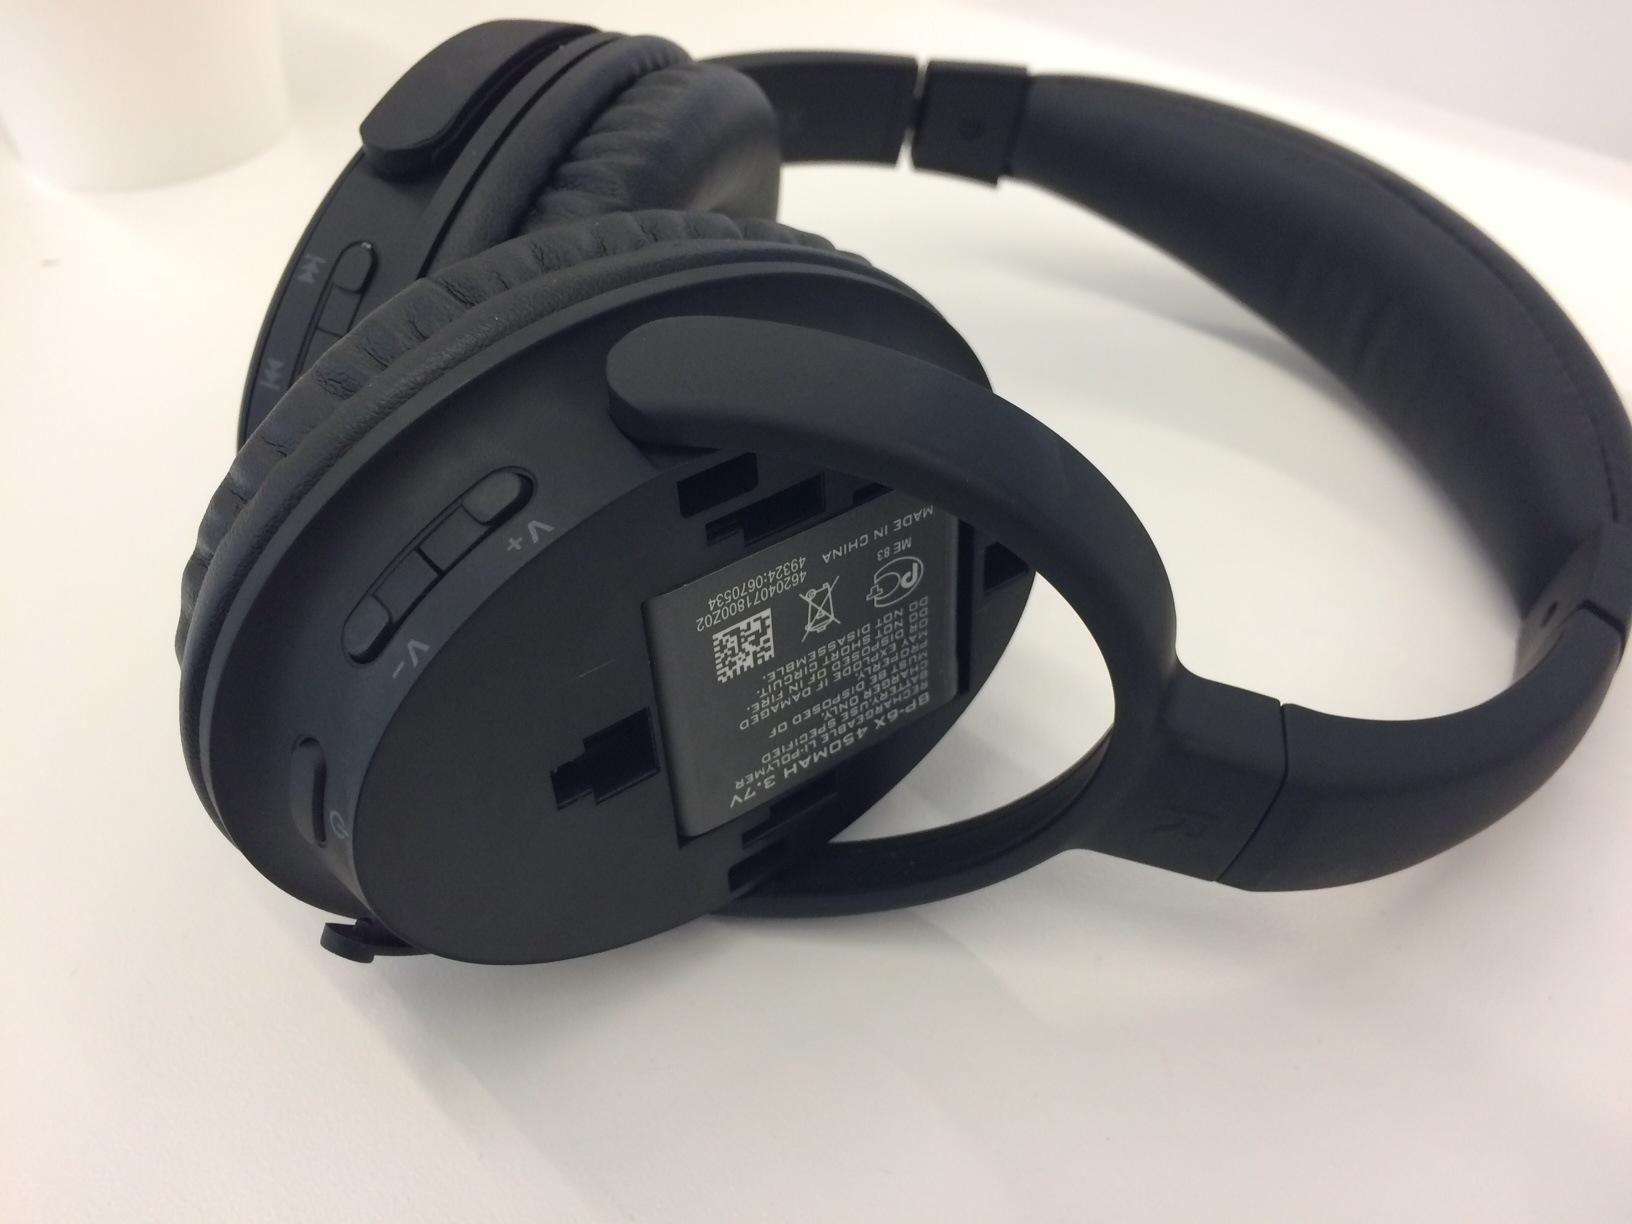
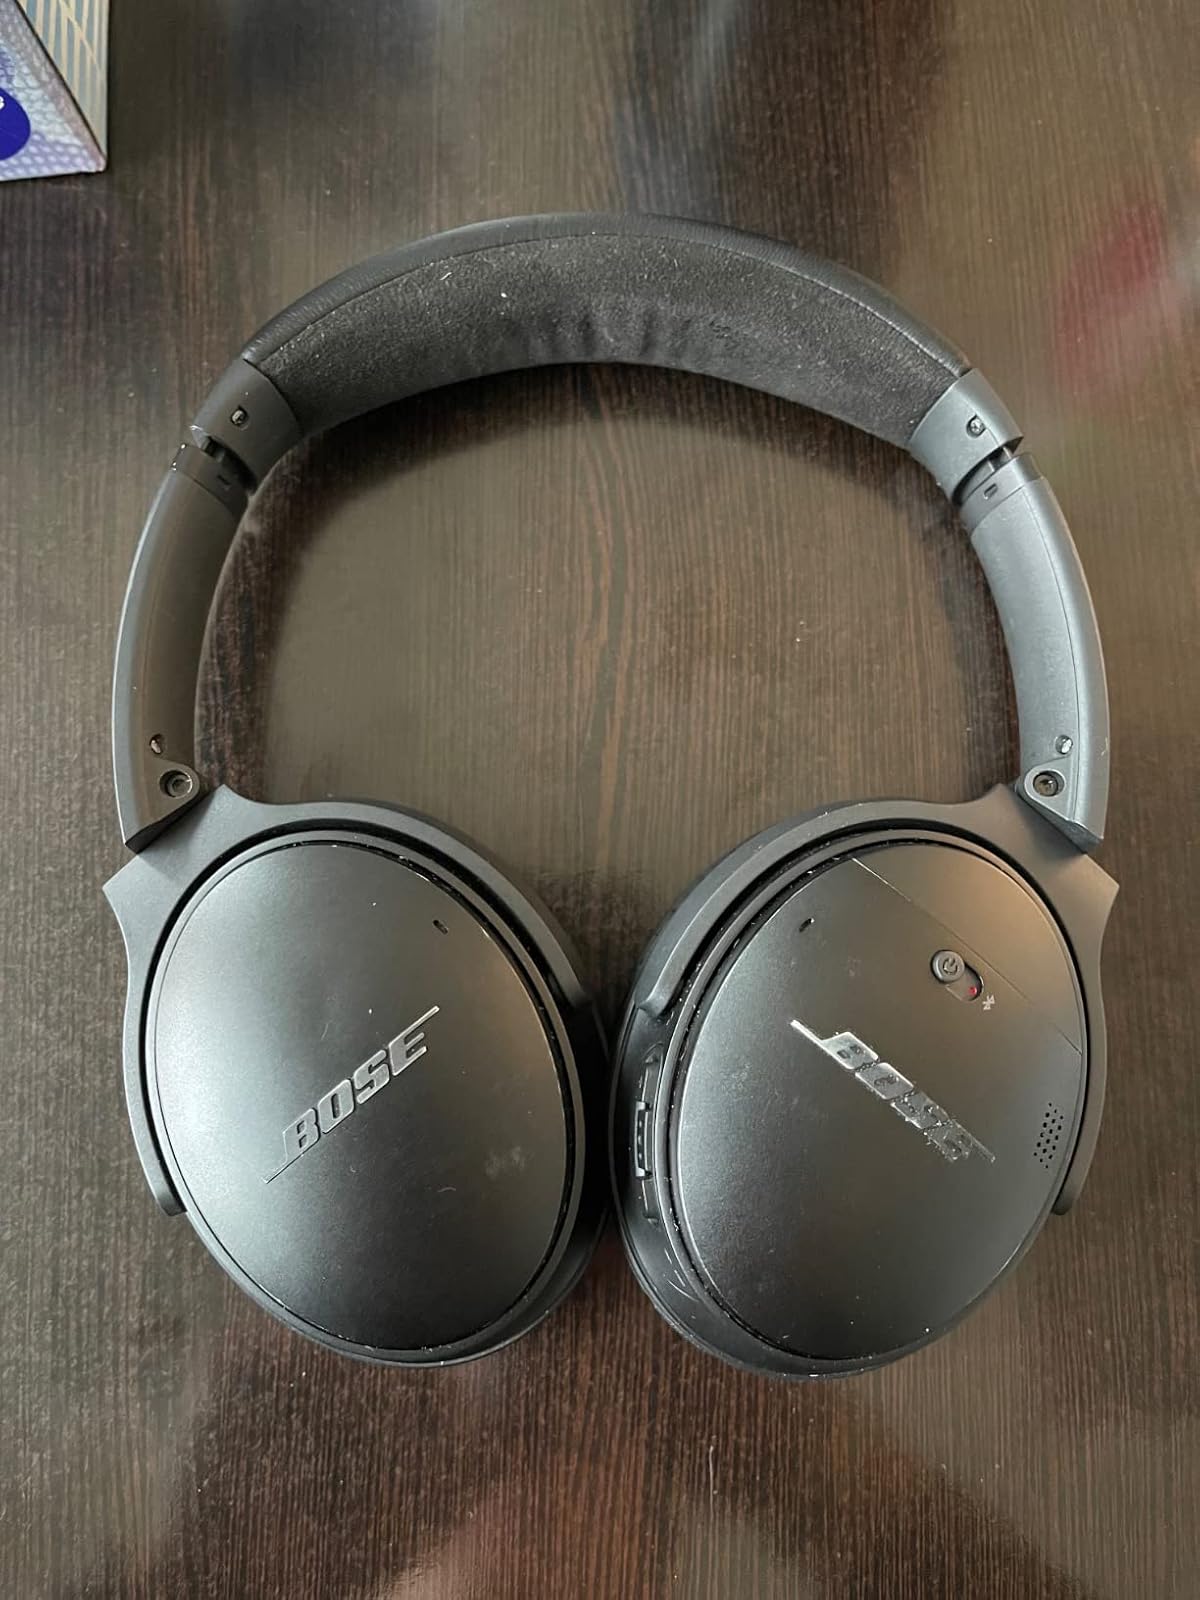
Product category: headphones
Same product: no